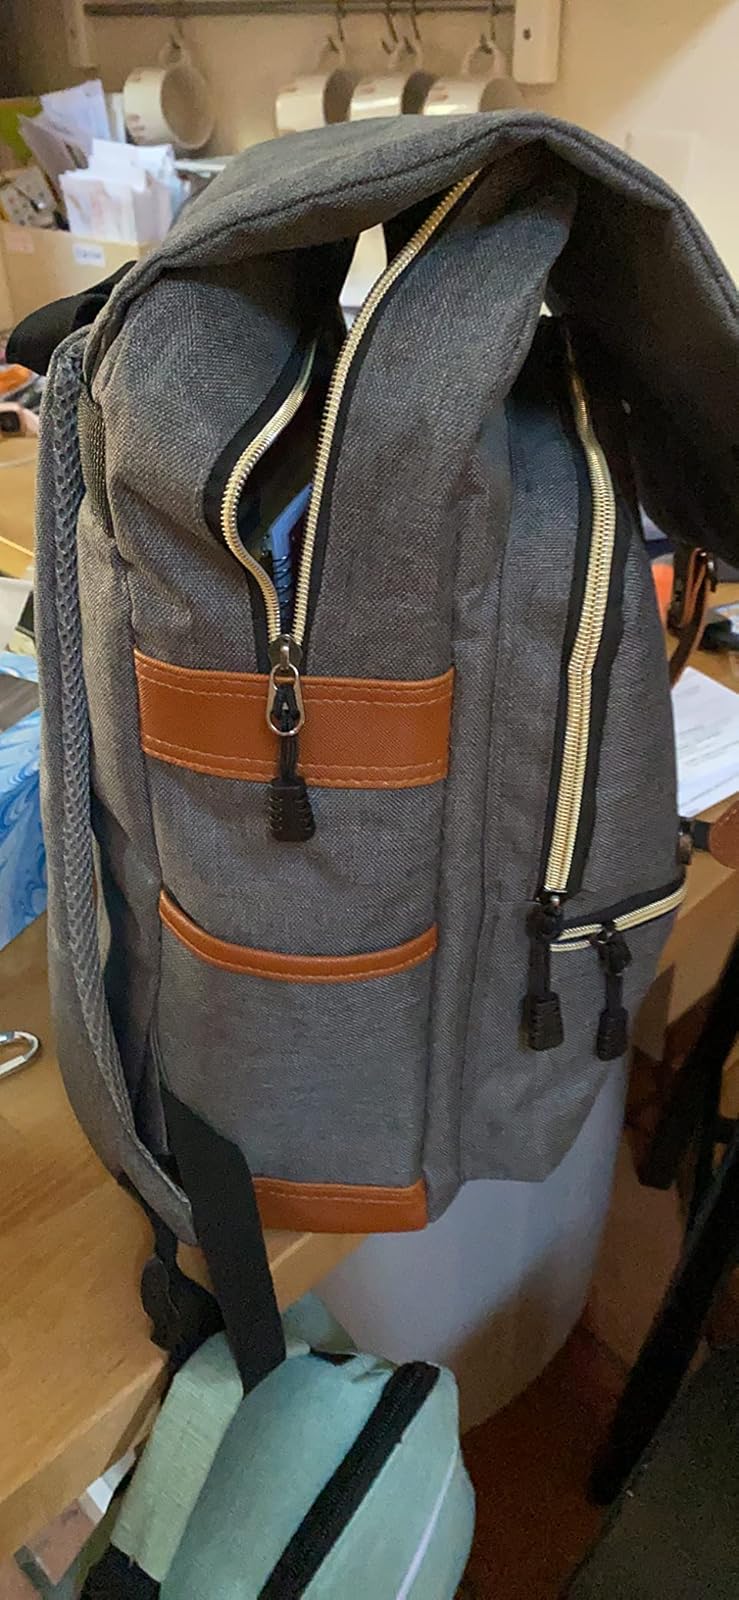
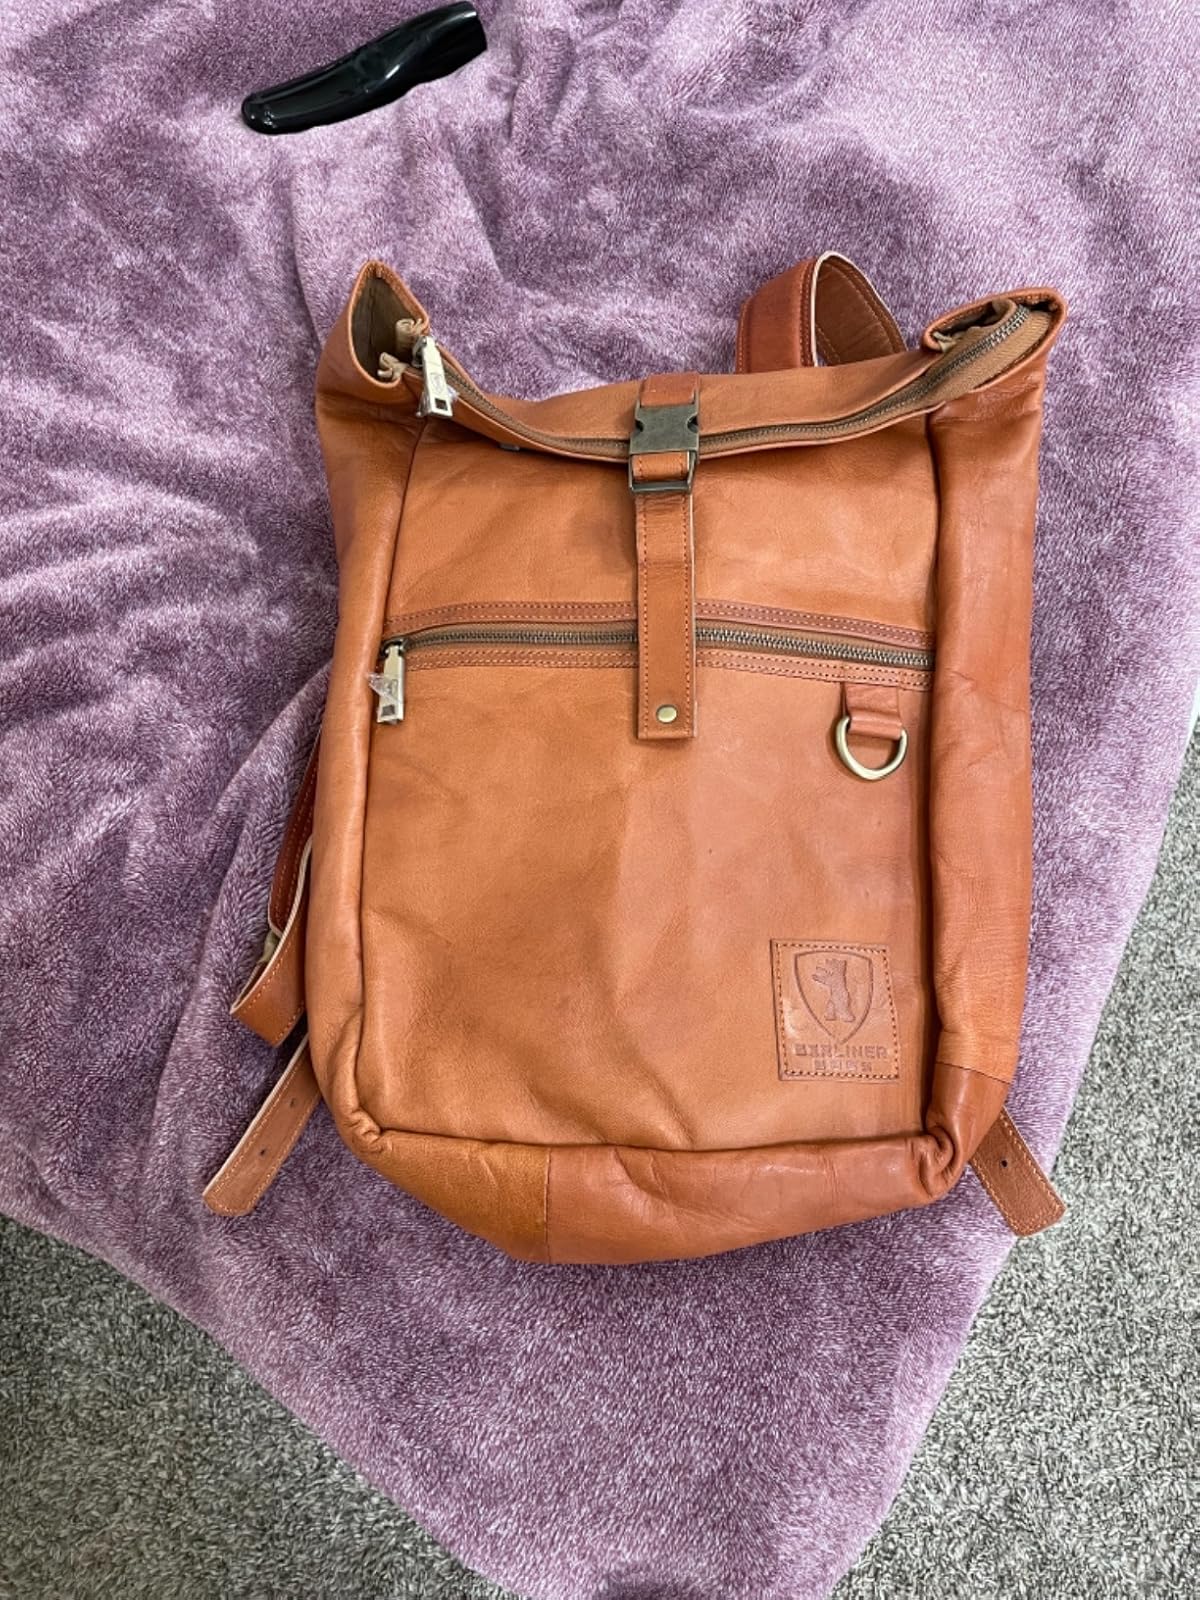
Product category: bag
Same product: no